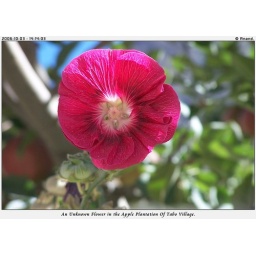
An unknown flower I found at Tabo. It was standing it own within an Apple Plantation.